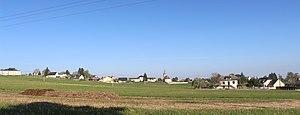
Mérilheu (Hautes-Pyrénées)
Mérilheu est une commune française située dans le département des Hautes-Pyrénées, en région Occitanie.